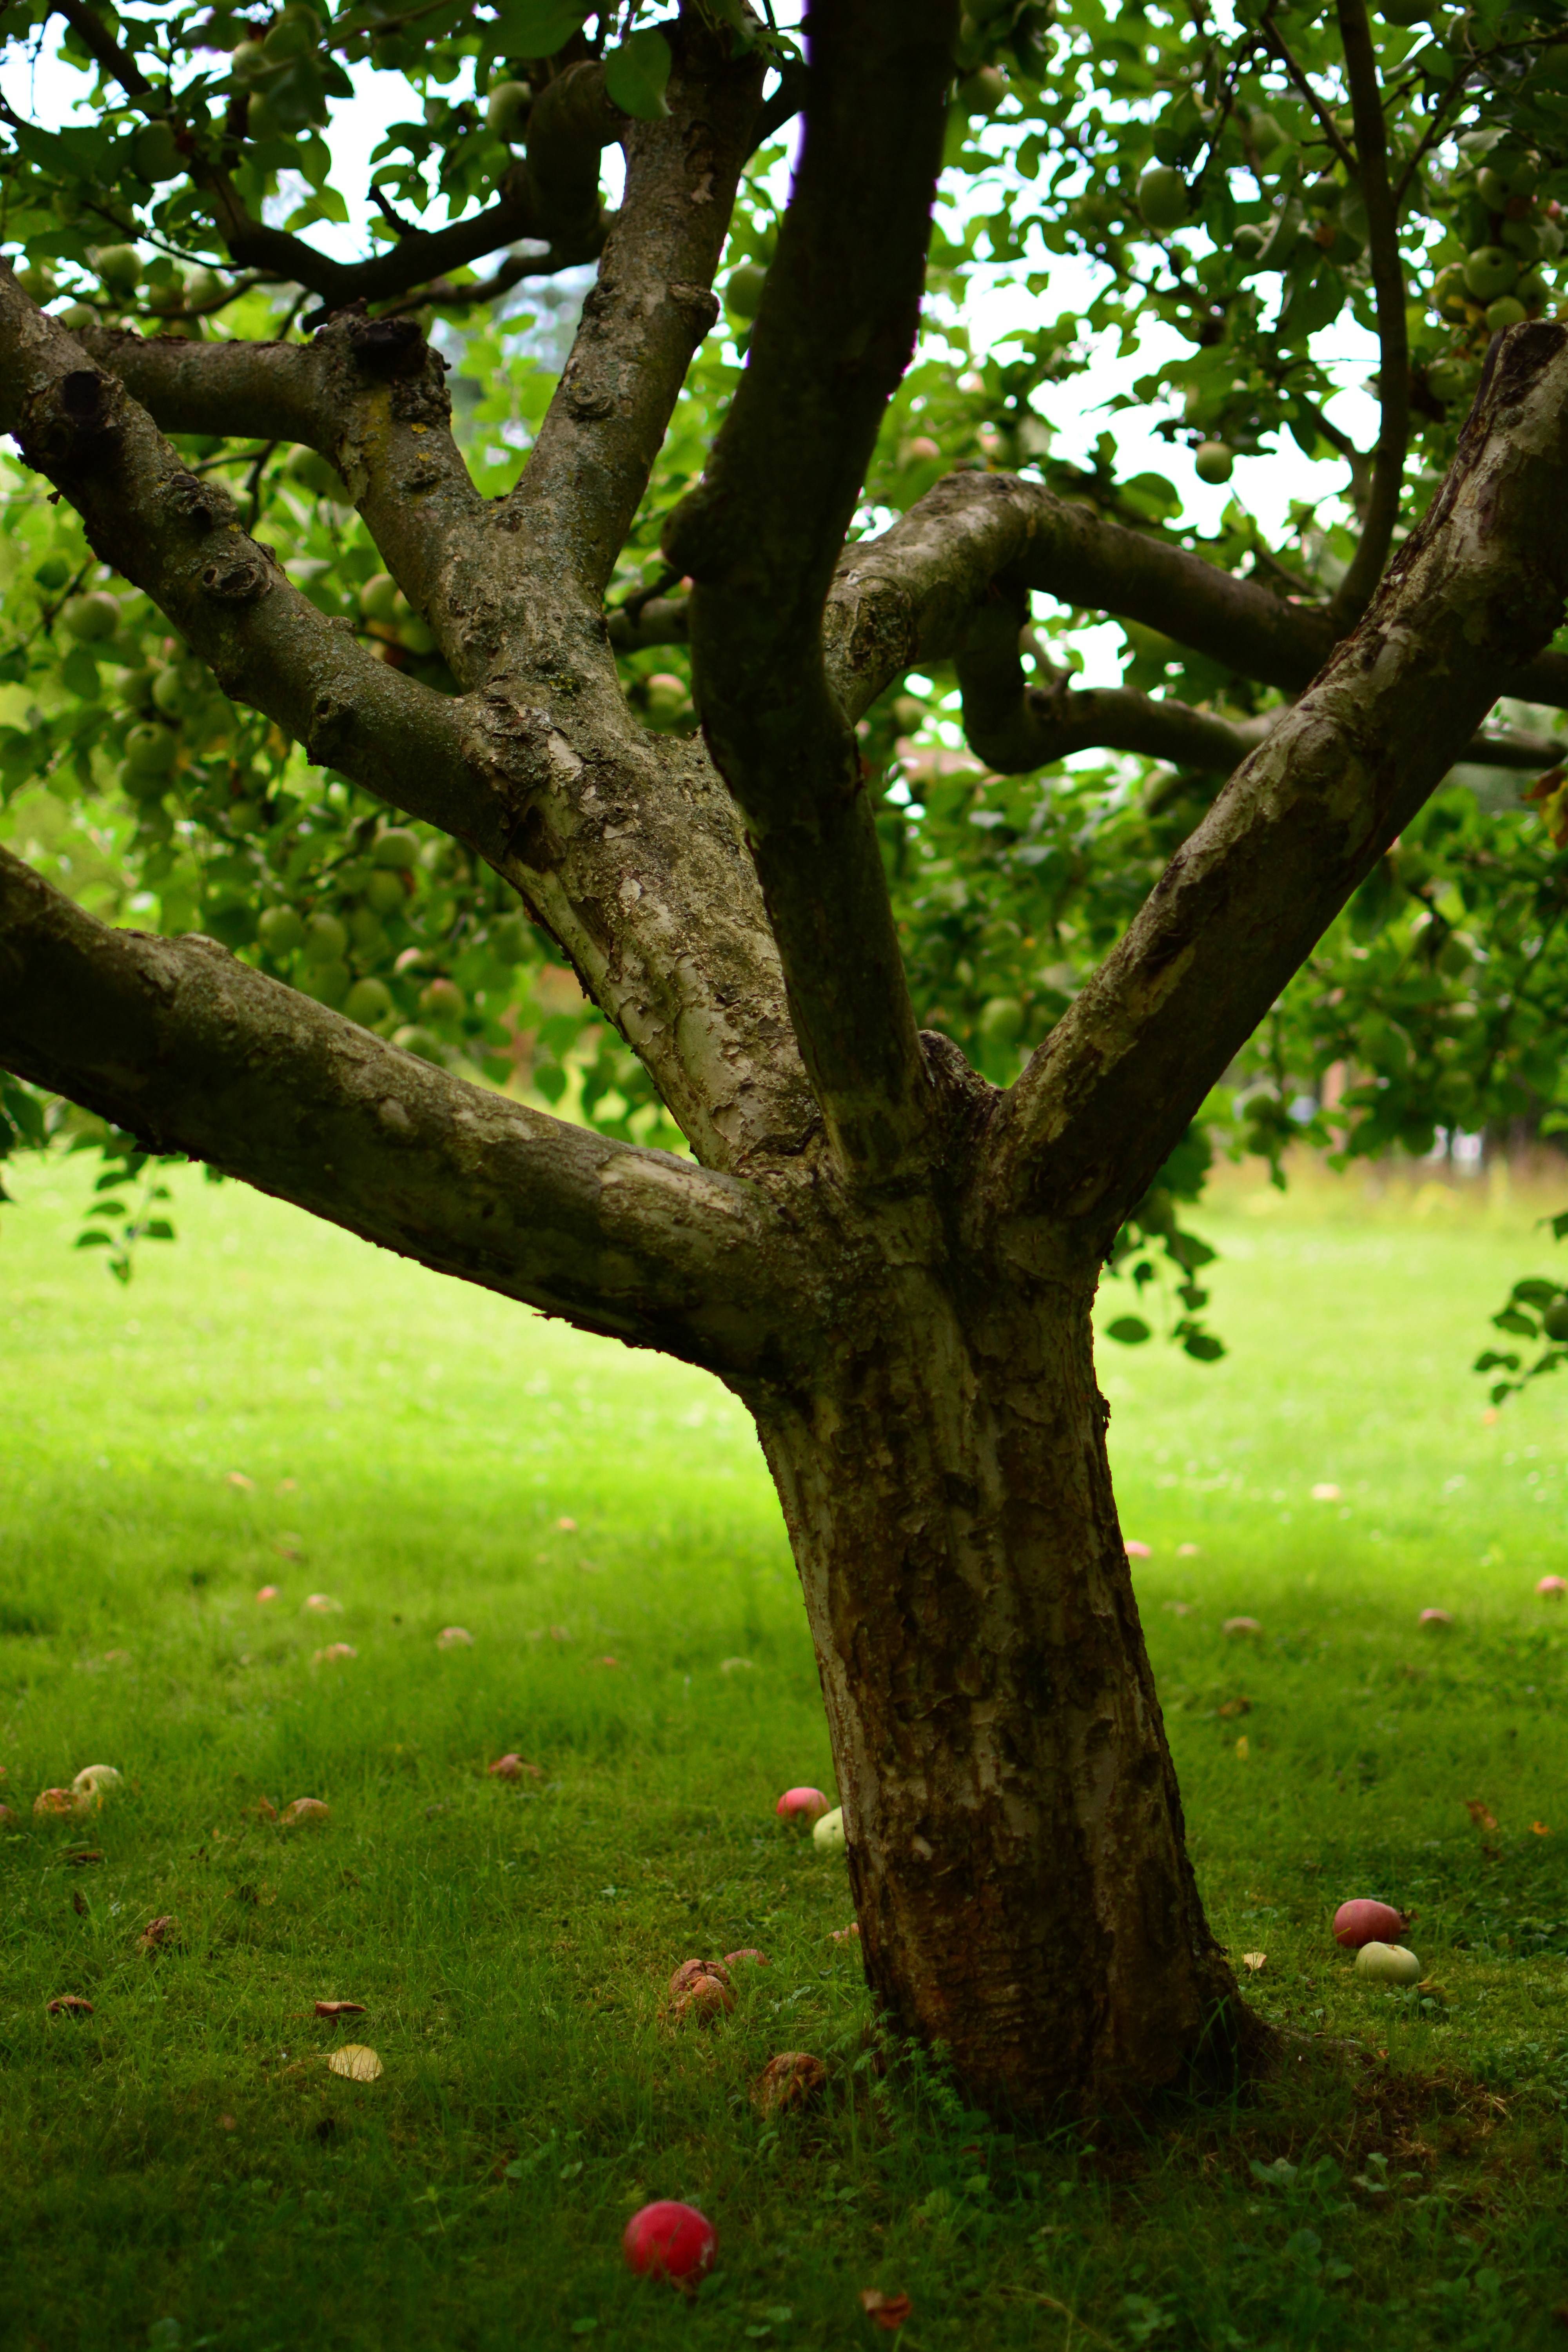
tree, nature, forest, grass, branch, blossom, plant, meadow, sunlight, leaf, flower, trunk, green, botany, deciduous, oak, grove, woodland, habitat, plant stem, woody plant